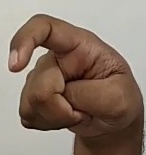
ASL sign: X